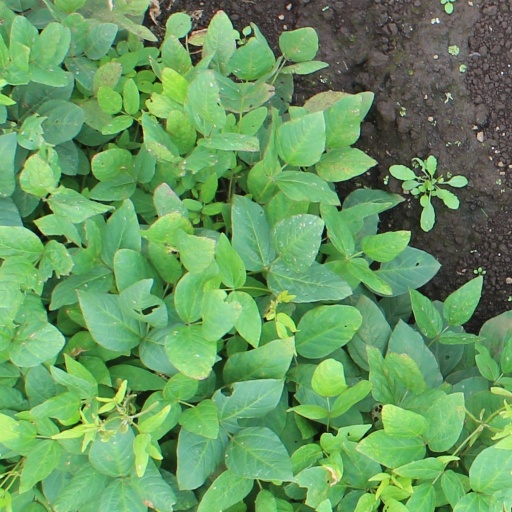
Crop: soybean